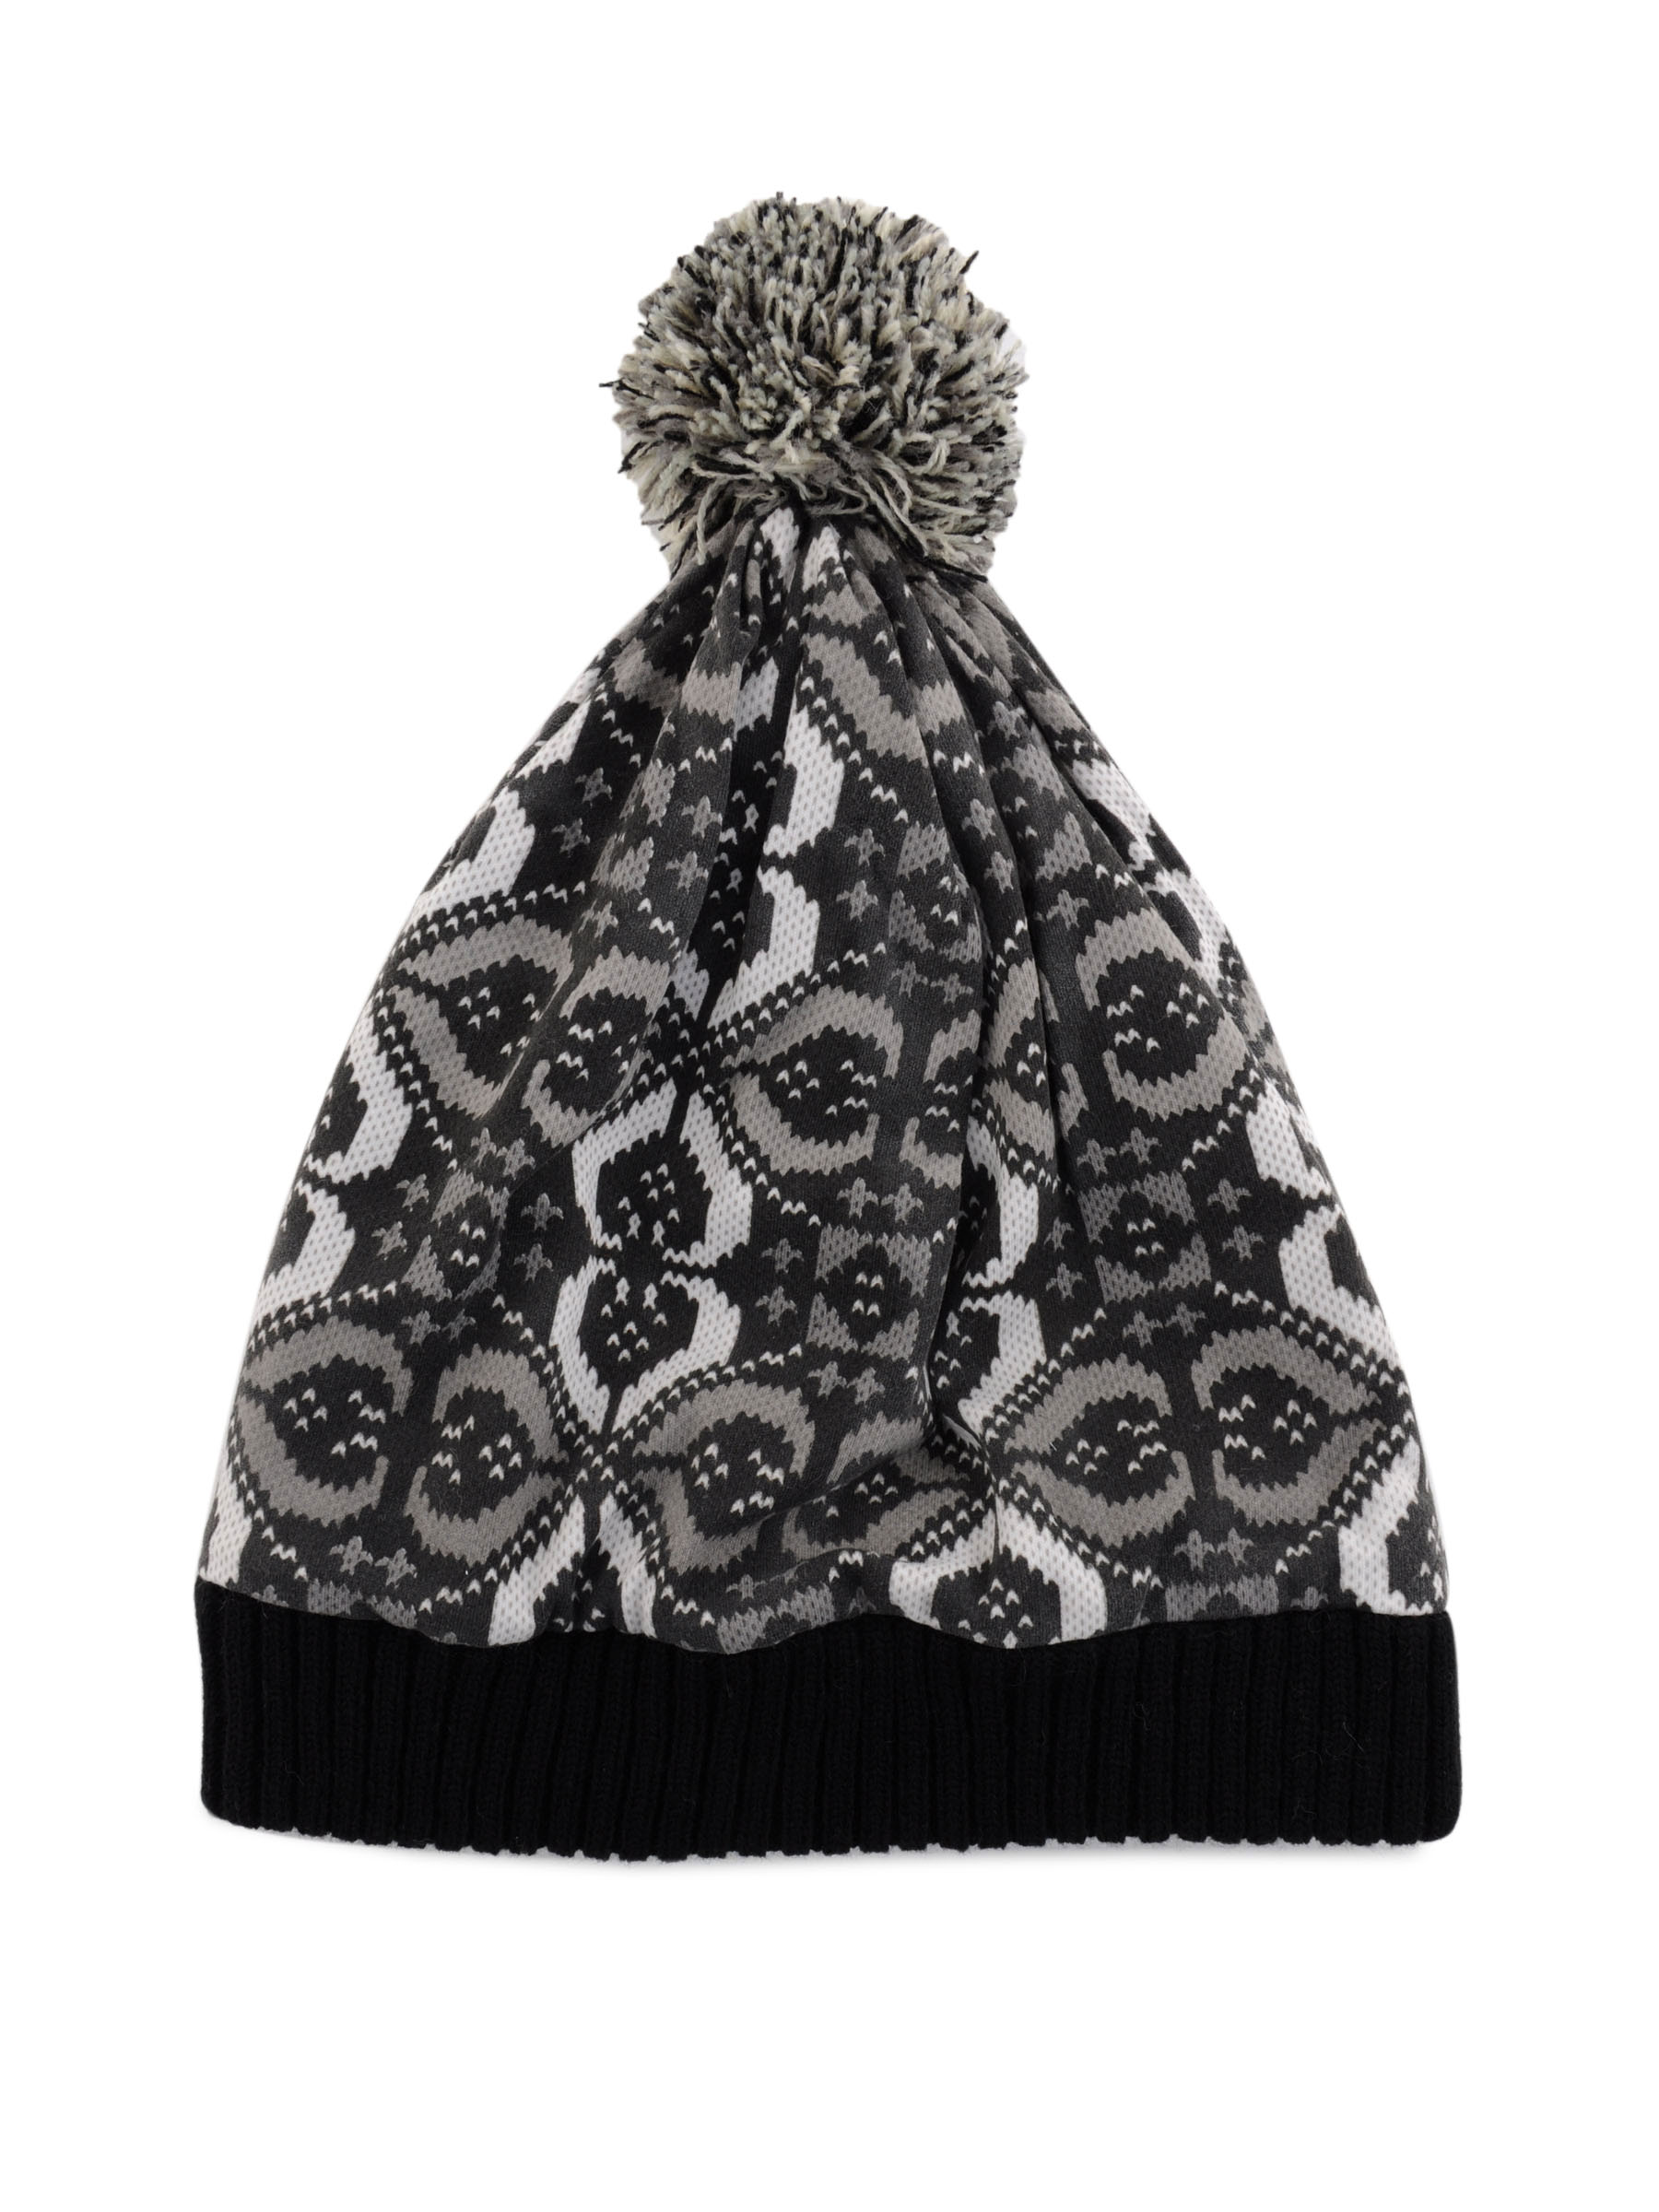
United Colors of Benetton Women Grey Cap
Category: Accessories / Headwear / Caps
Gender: Women
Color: Grey
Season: Fall 2011
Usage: Casual